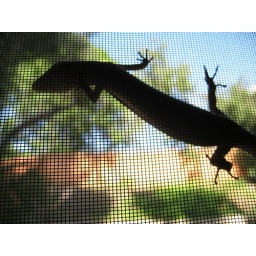
I glanced up in my office/work area and saw this on my window screen ...